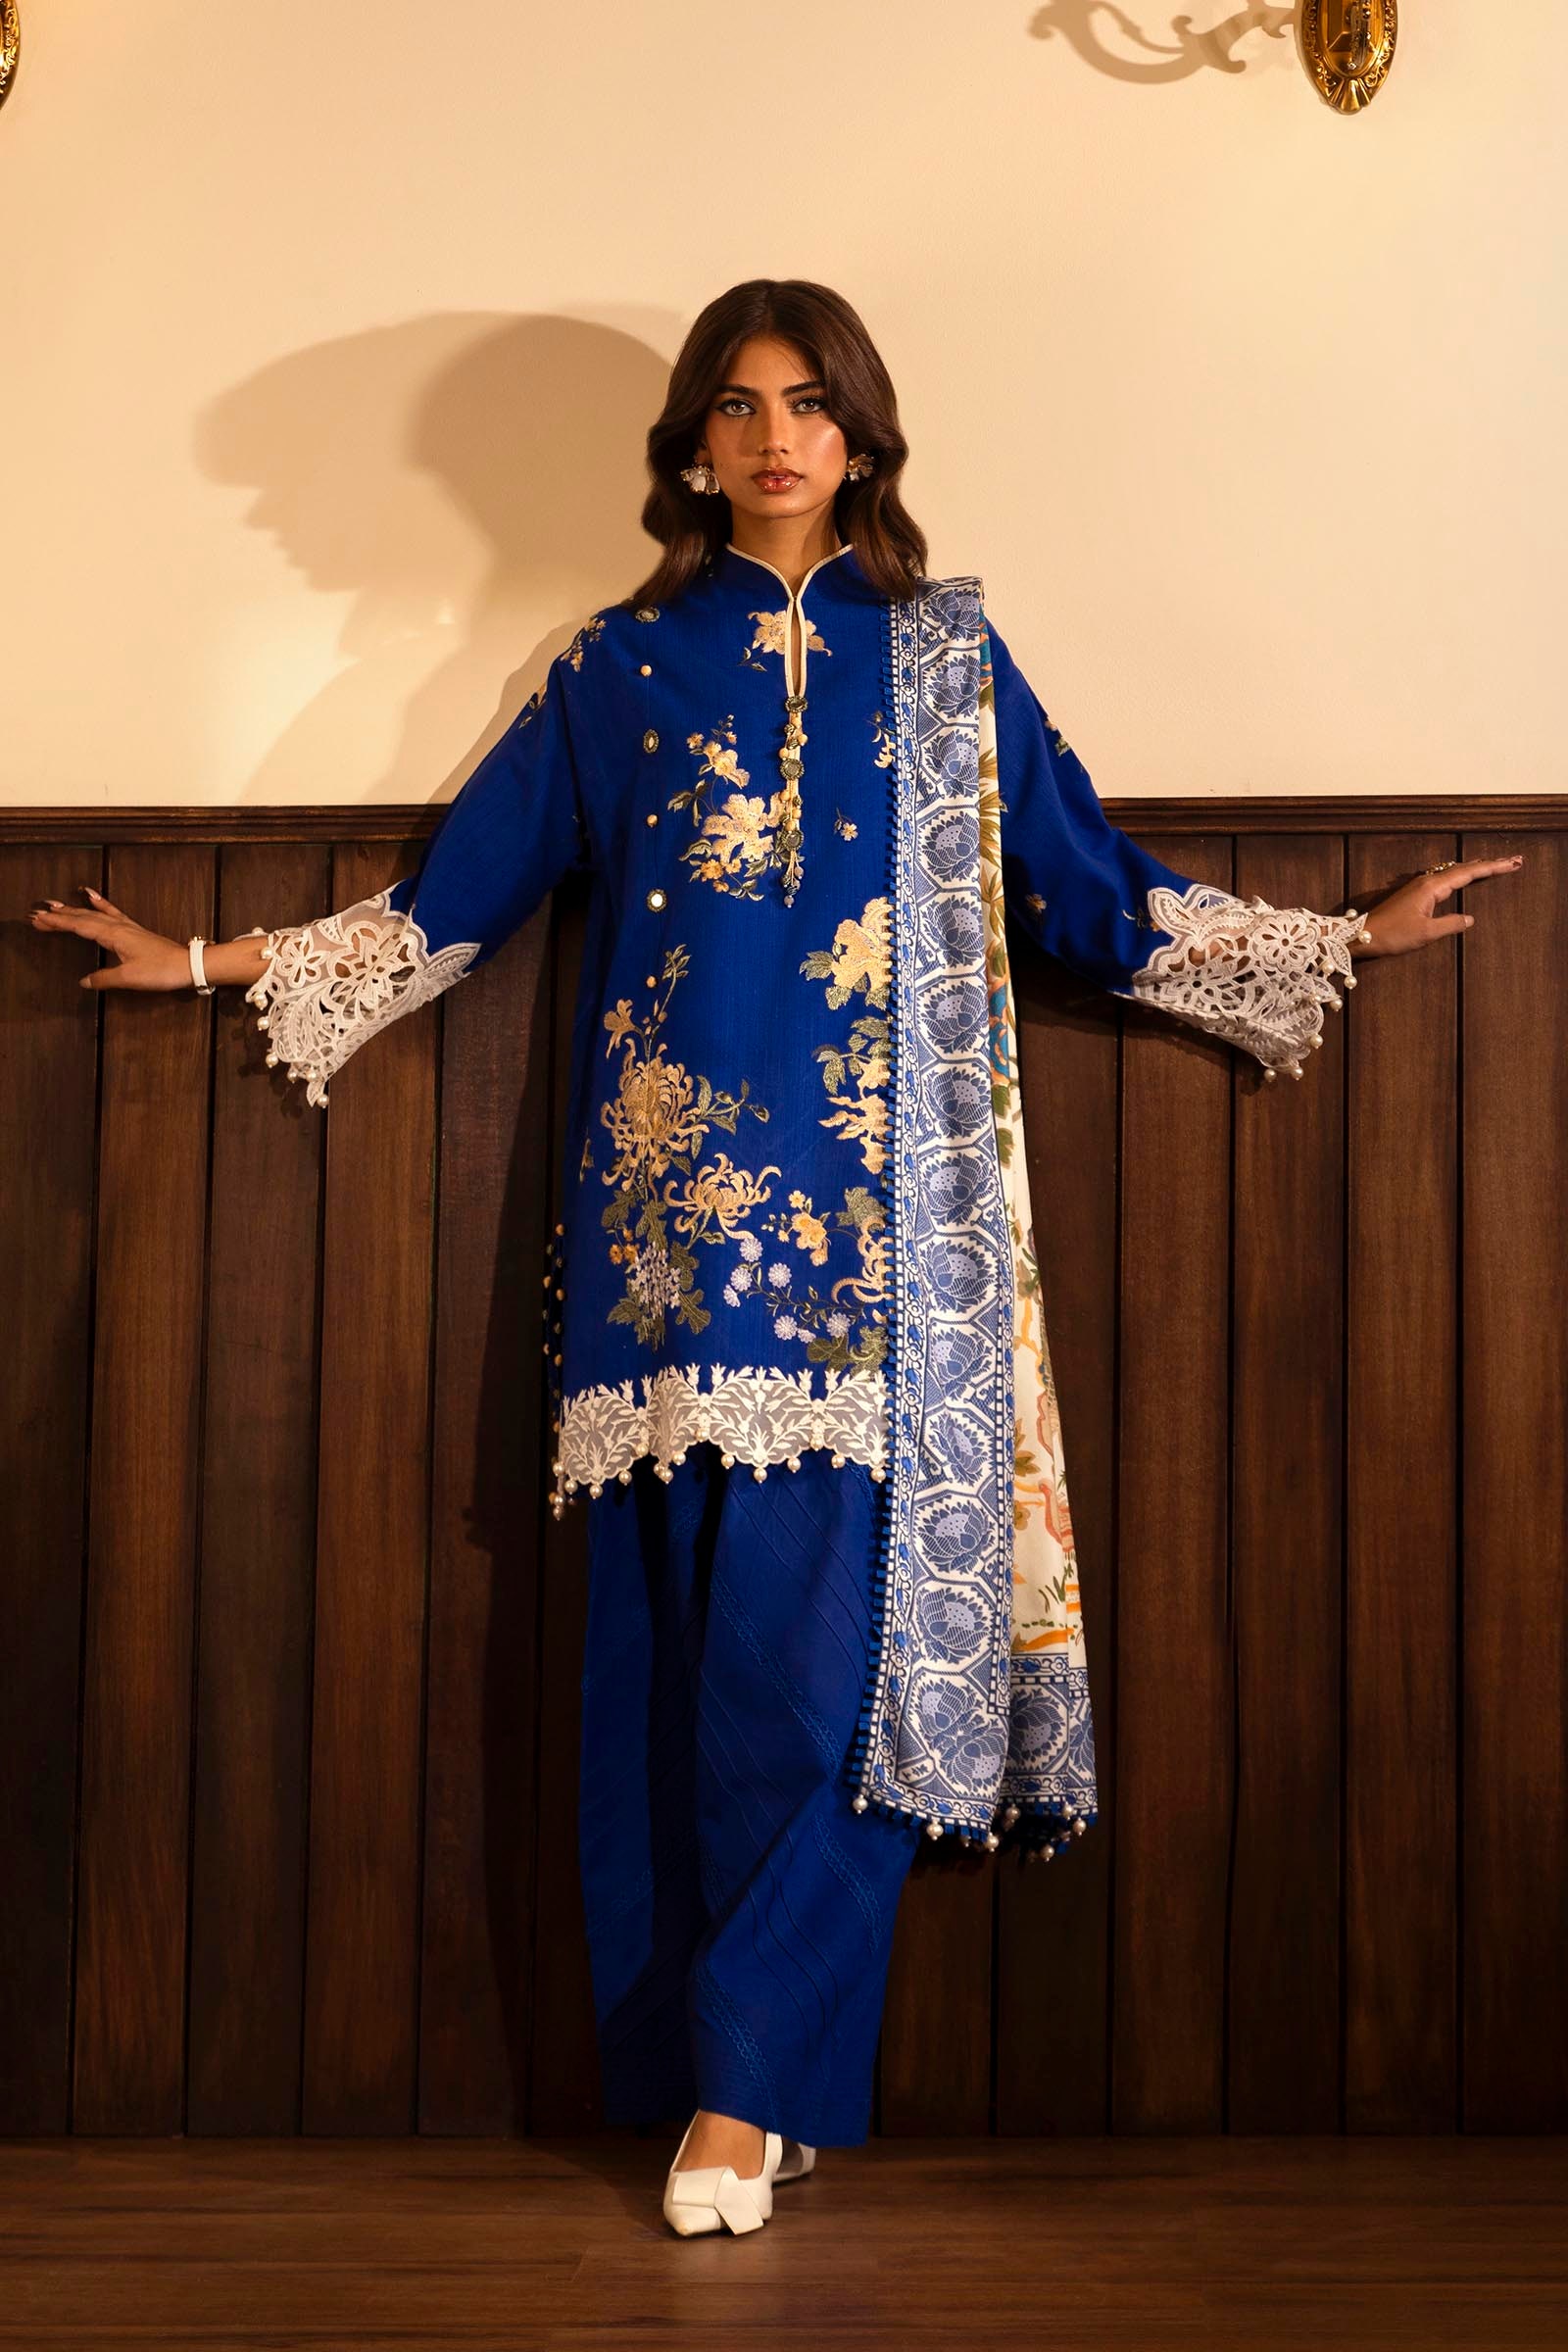
blue gold embroidered salwar suit